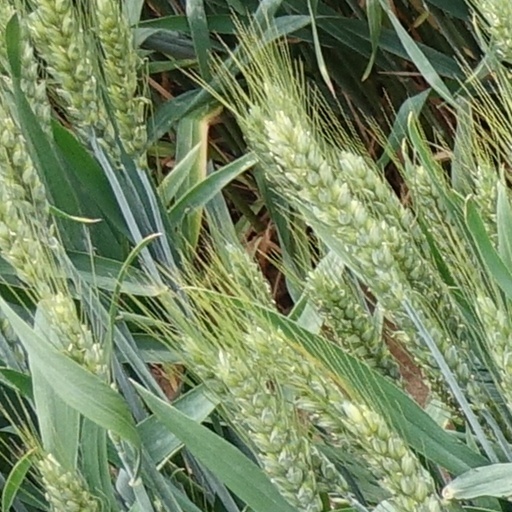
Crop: wheat